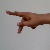
The image shows a hand gesture representing the letter 'P' in Indian Sign Language.